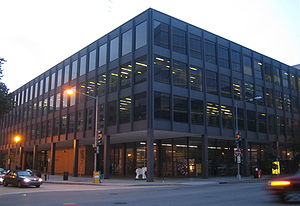
Ludwig Mies van der Rohe / Fotogalleri
Ludwig Mies van der Rohe var en tysk arkitekt.